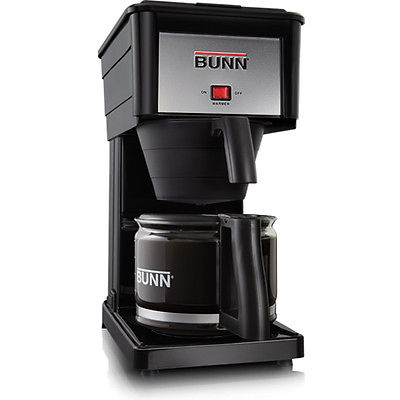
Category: coffee maker